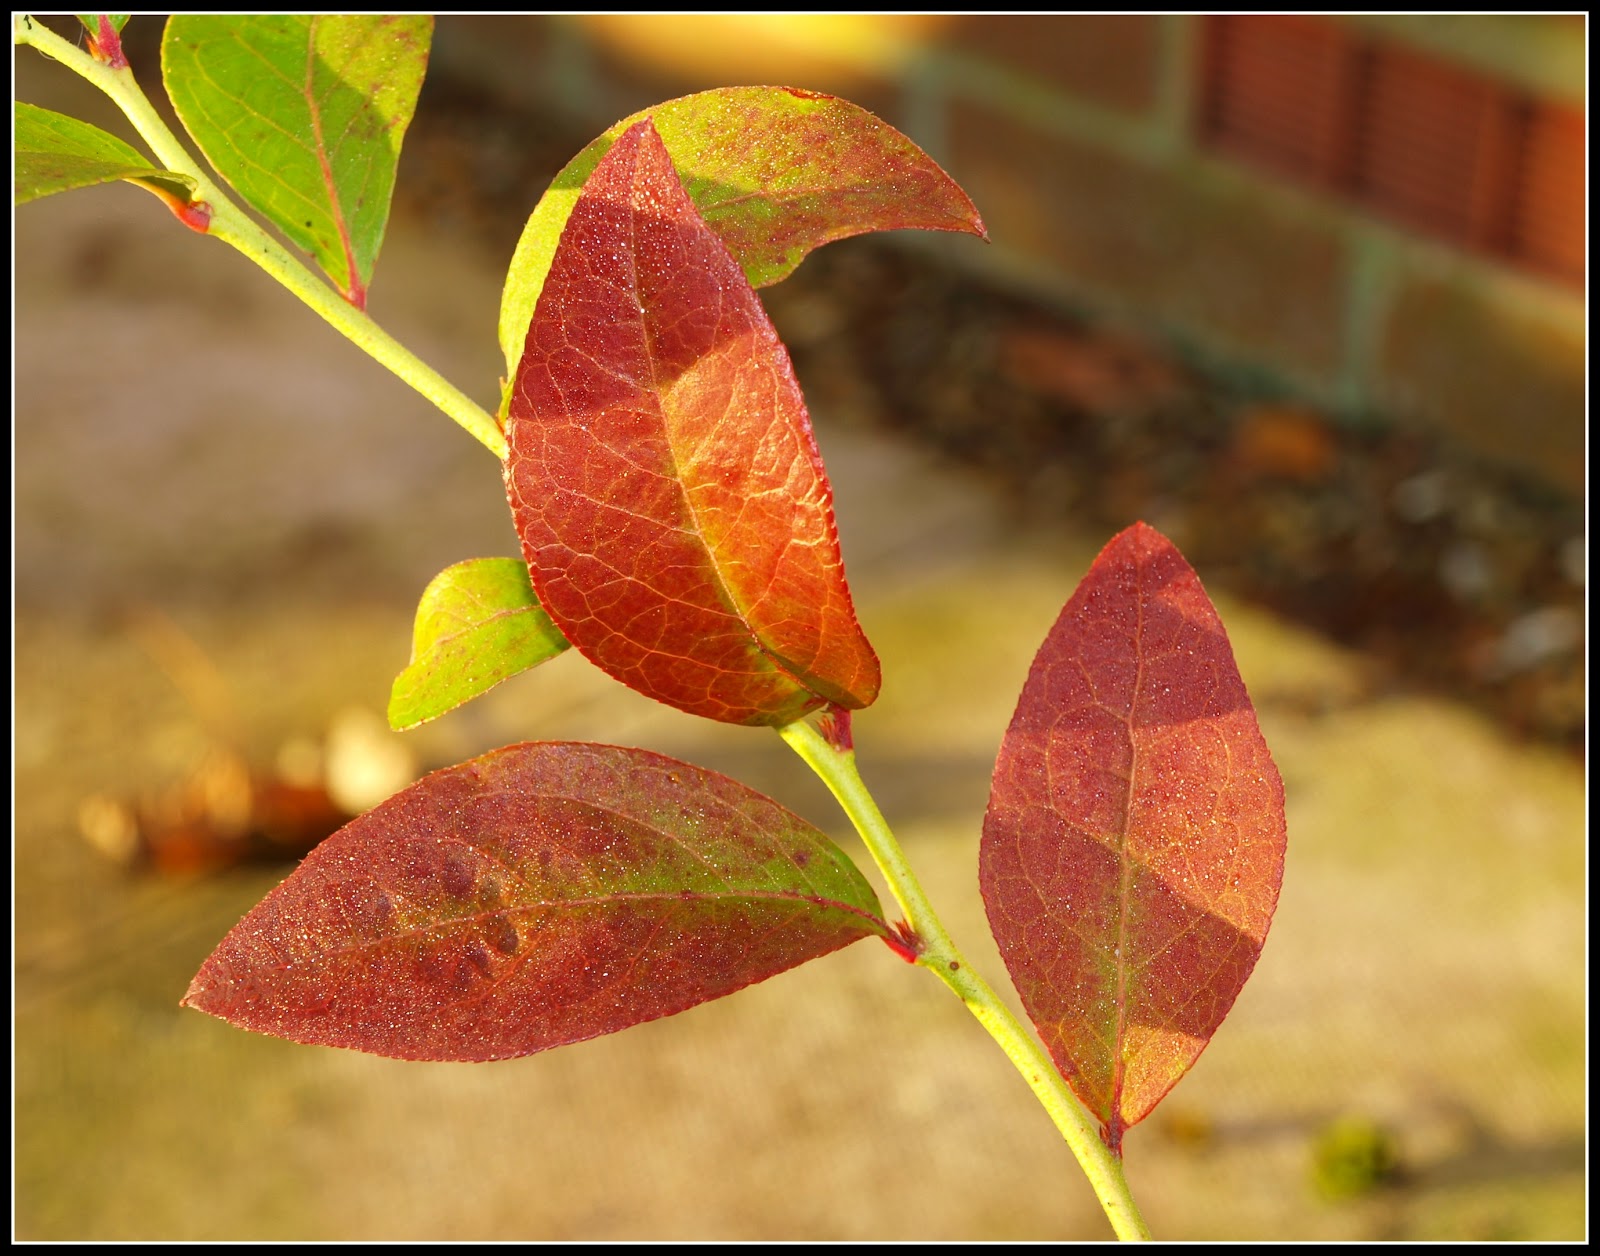
Labels: Blueberry leaf, Blueberry leaf, Blueberry leaf